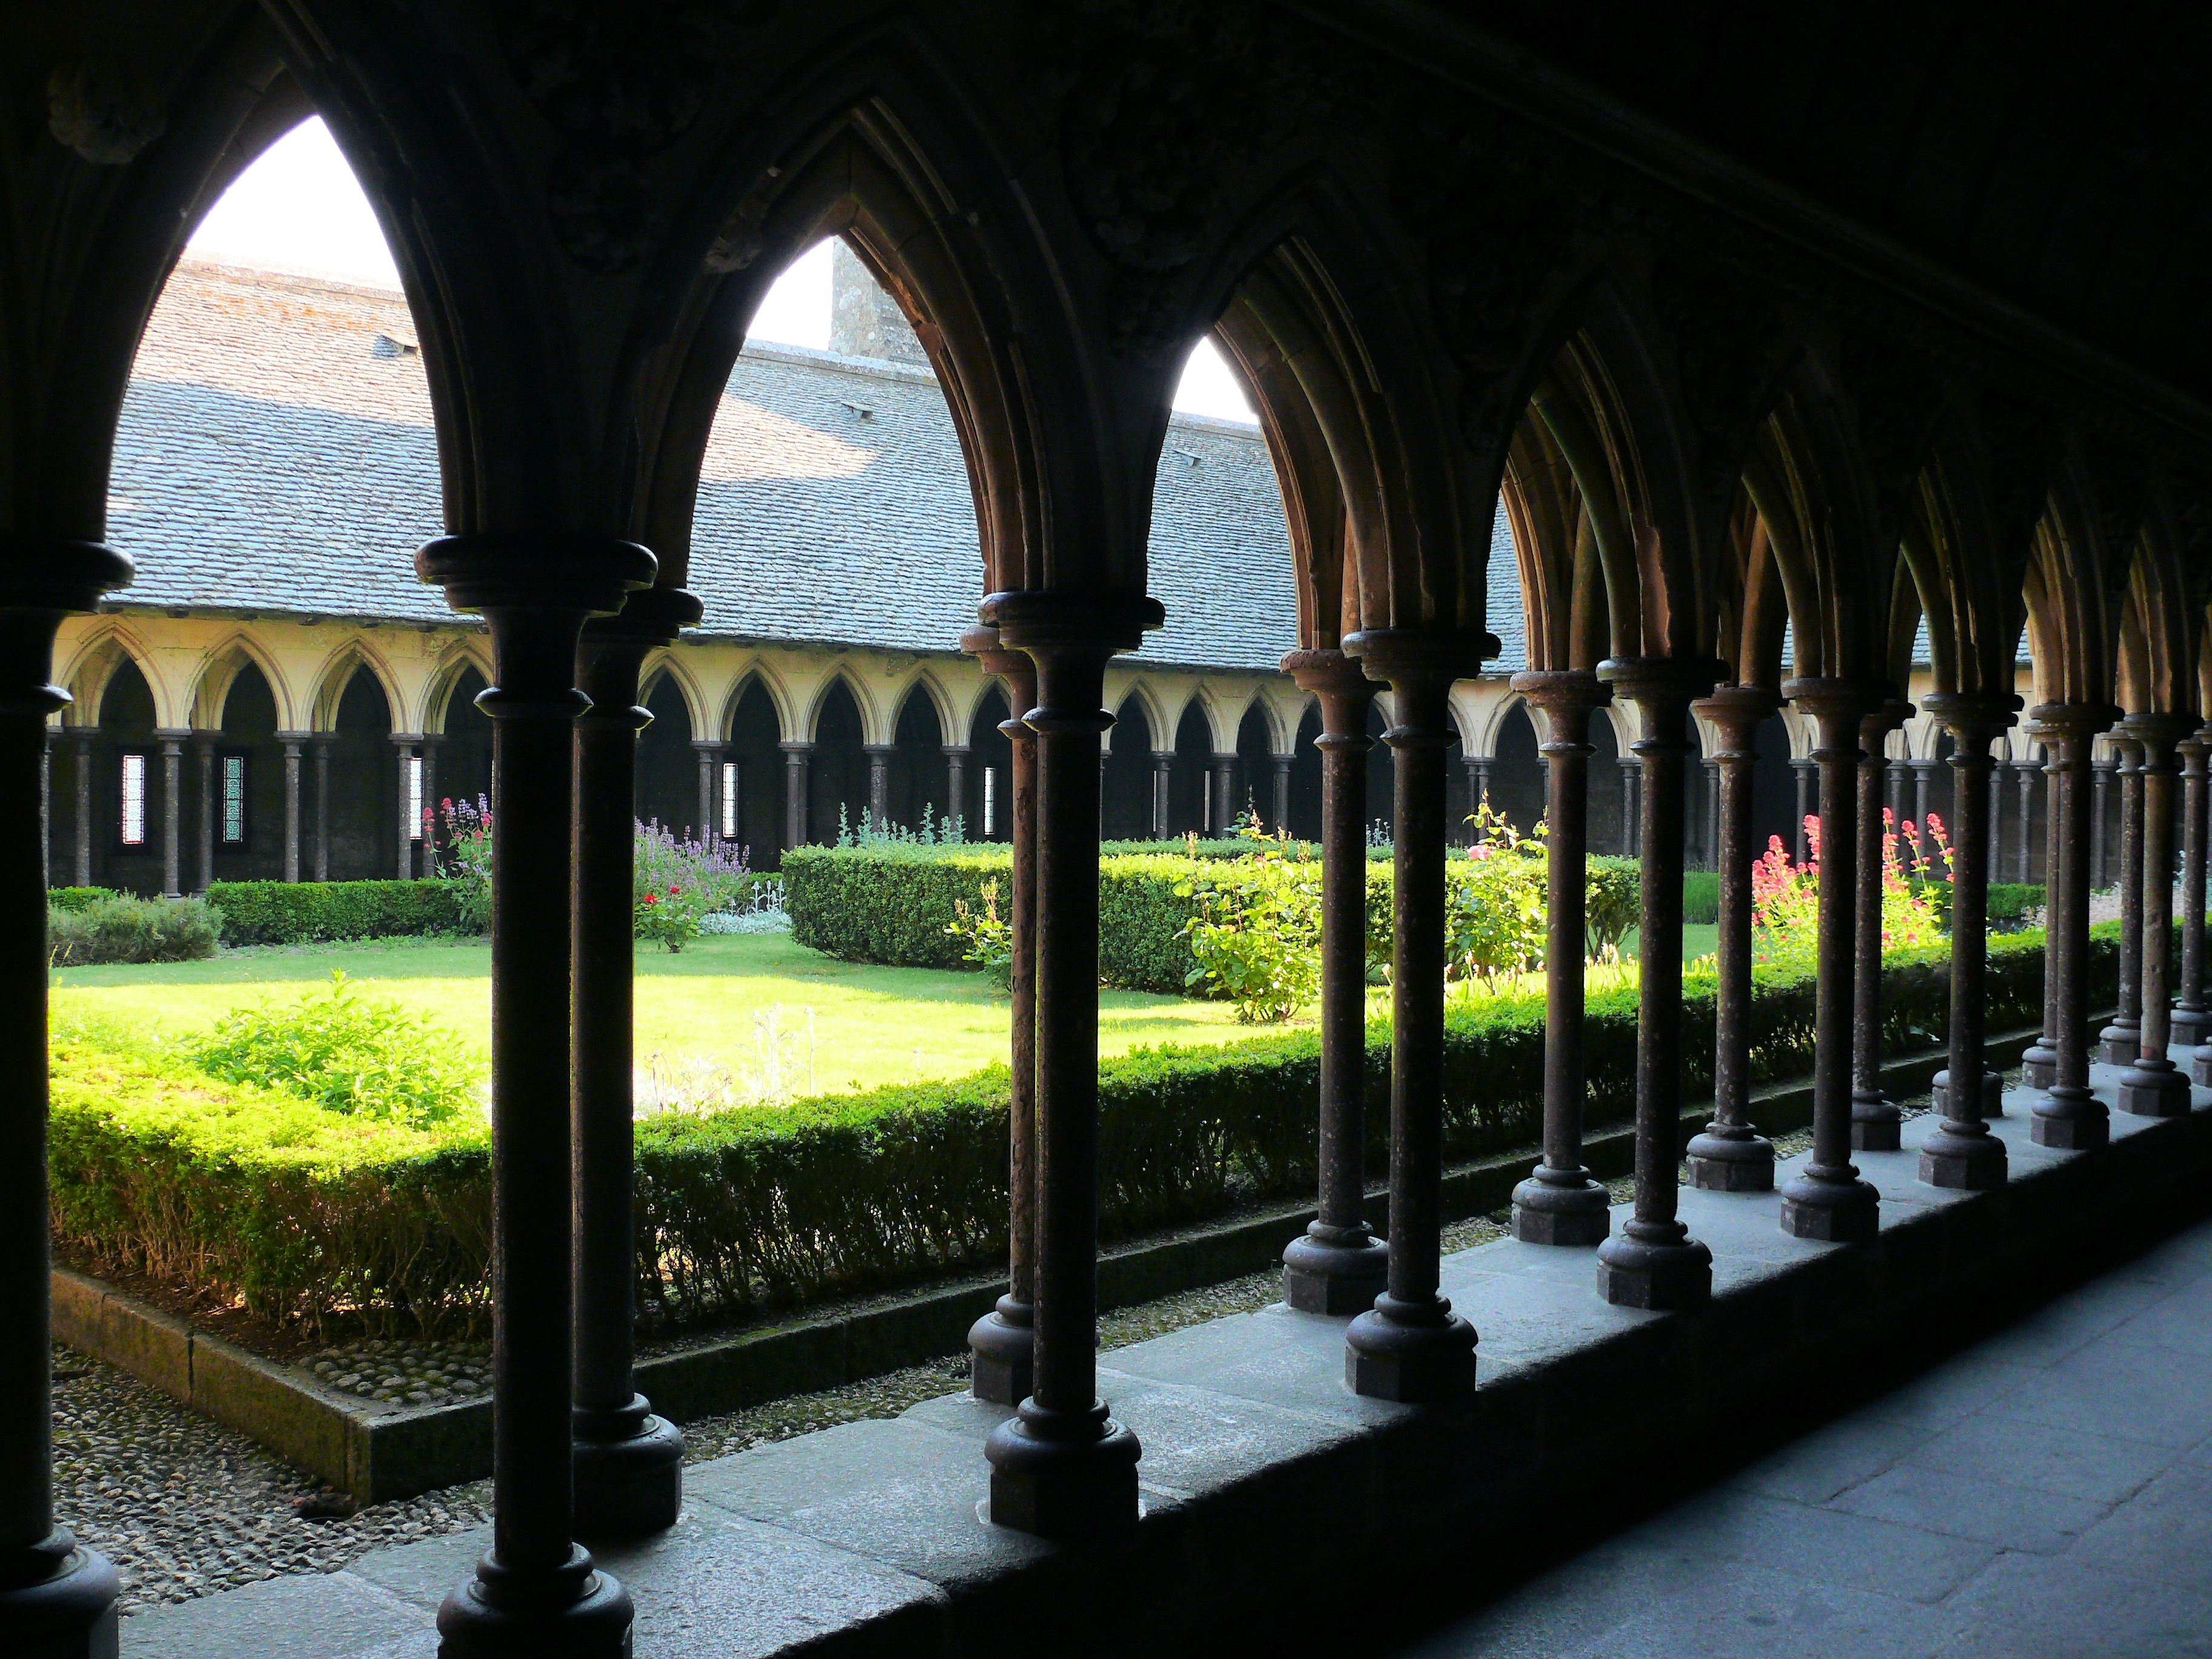
architecture, bridge, france, arch, church, stained glass, stained glass window, mont saint michel